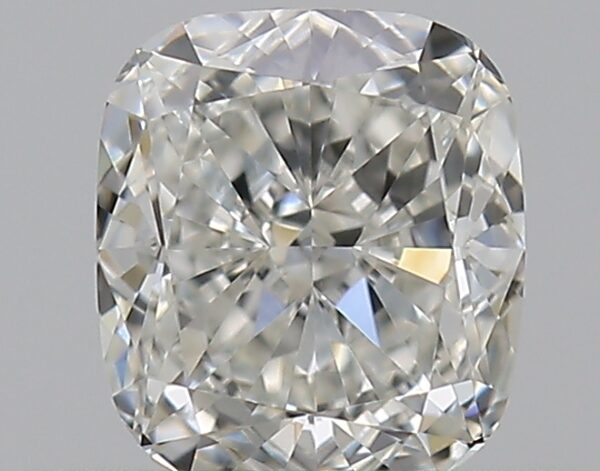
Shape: cushion
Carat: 0.51
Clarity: VVS1
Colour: H
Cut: EX
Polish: EX
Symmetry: VG
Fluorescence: F
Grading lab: GIA
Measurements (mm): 4.88 x 4.37 x 2.72